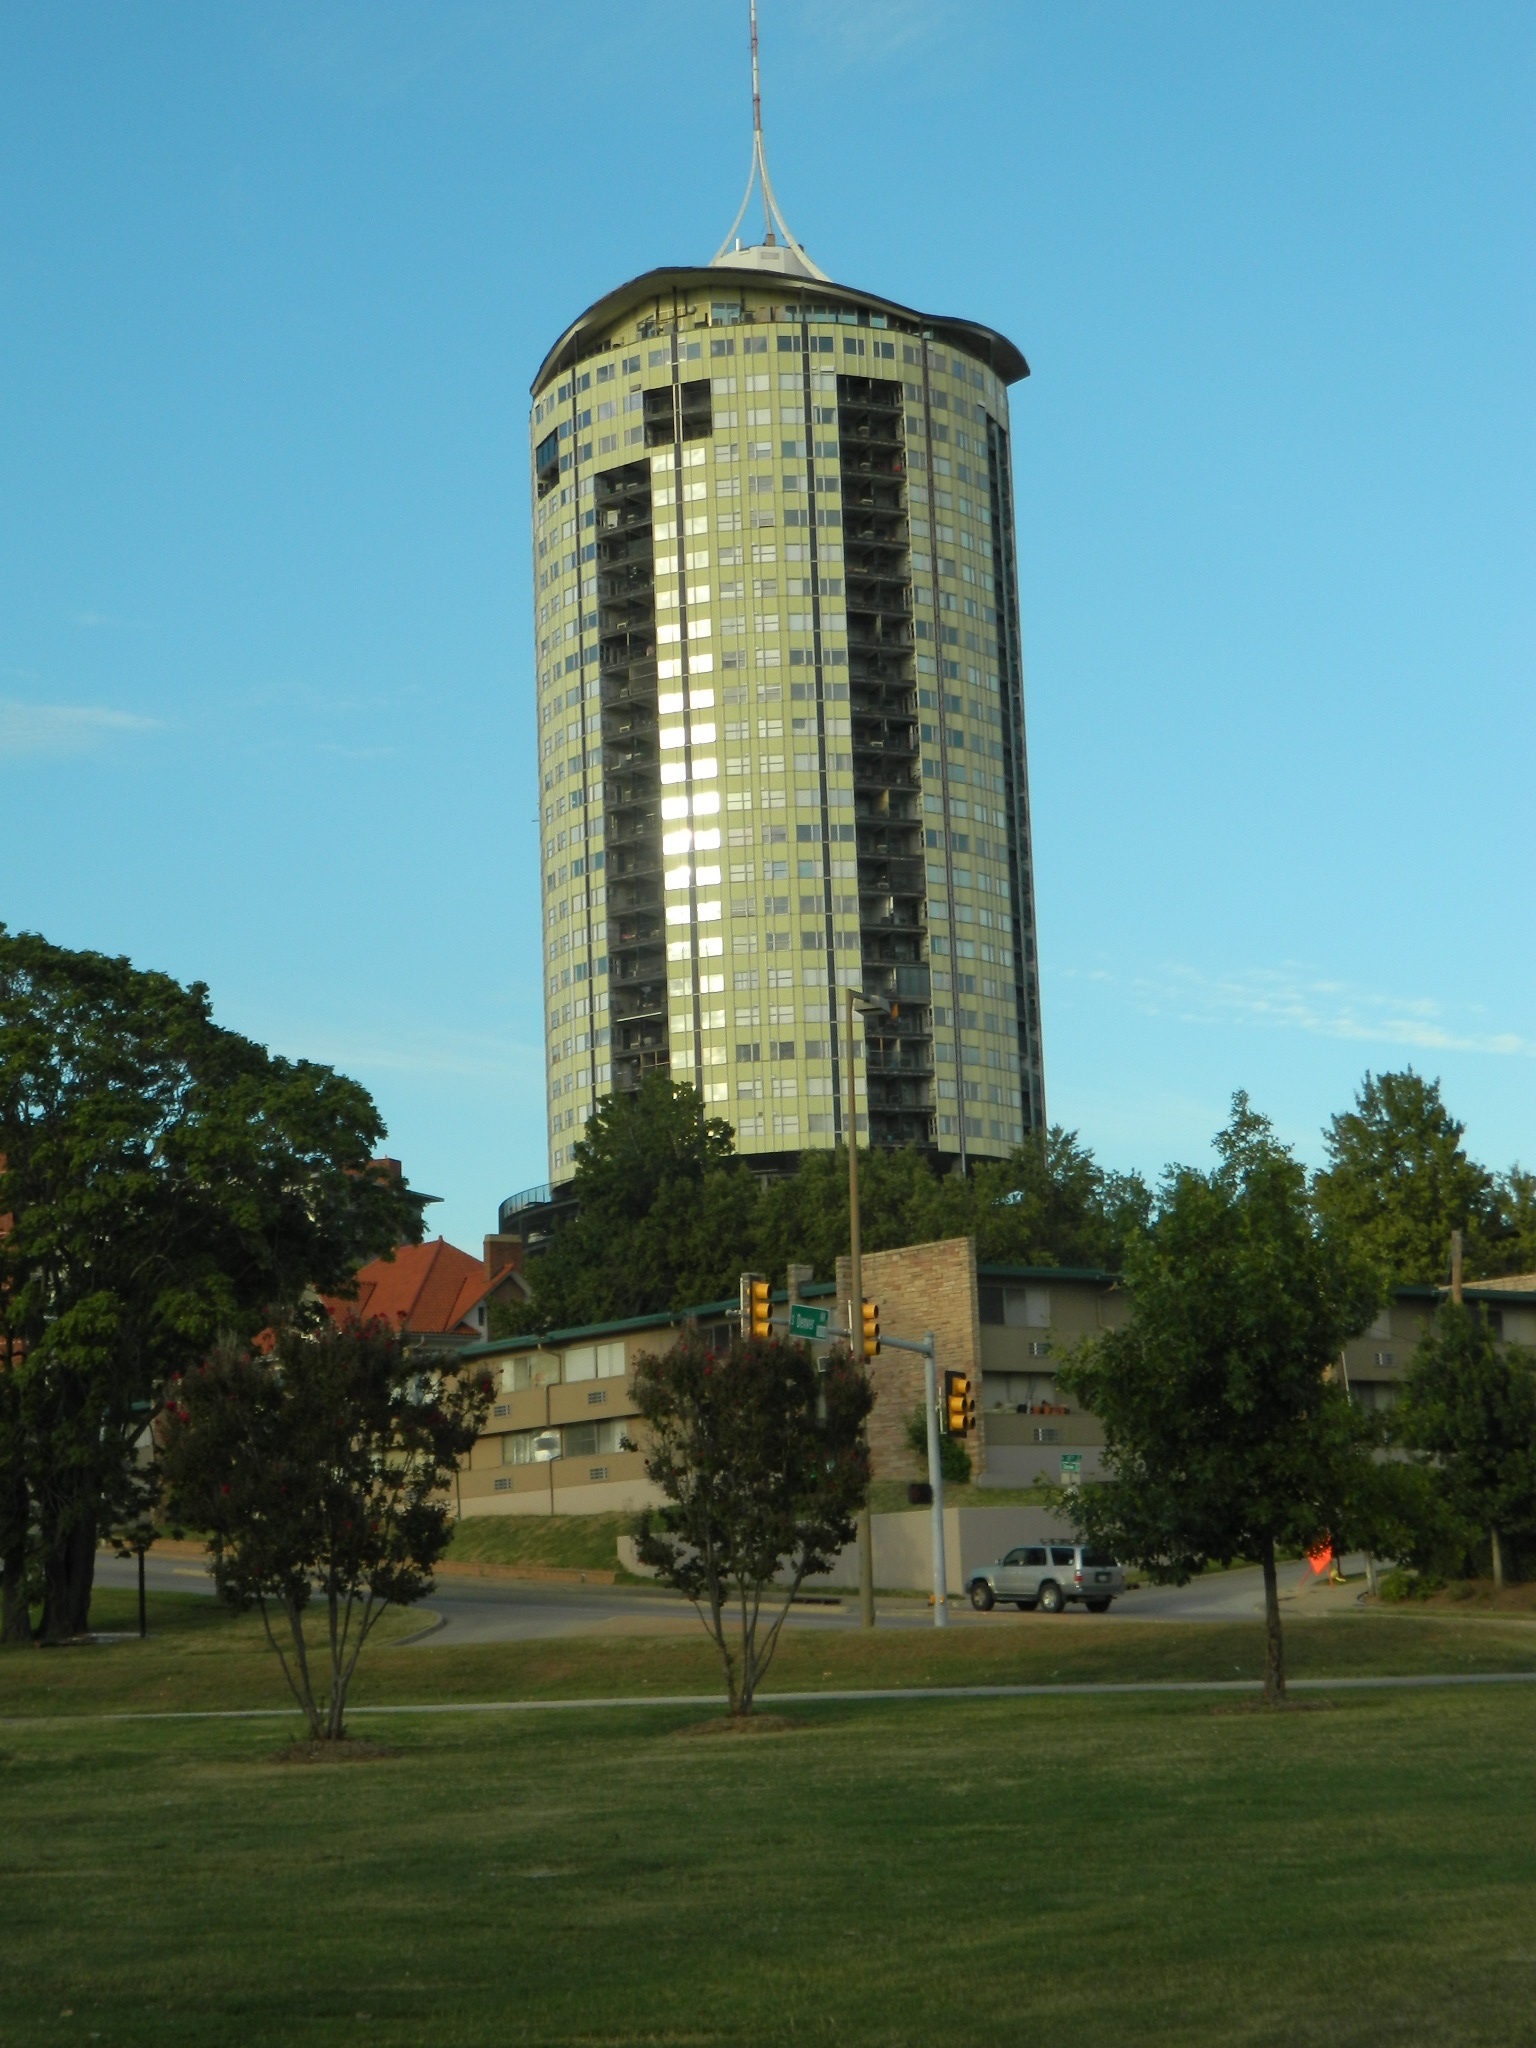
structure, building, skyscraper, downtown, tower, landmark, tower block, buildings, oklahoma, observation tower, tulsa